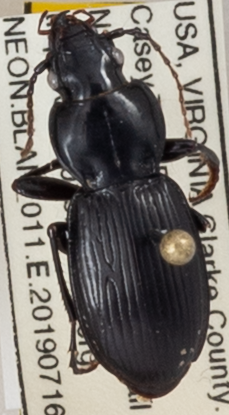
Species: Cyclotrachelus furtivus
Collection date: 2019-07-16
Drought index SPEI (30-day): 0.26
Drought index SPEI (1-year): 2.09
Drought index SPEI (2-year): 2.09